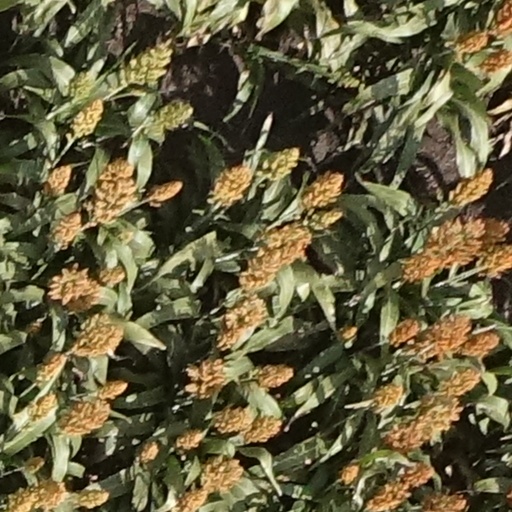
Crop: sorghum